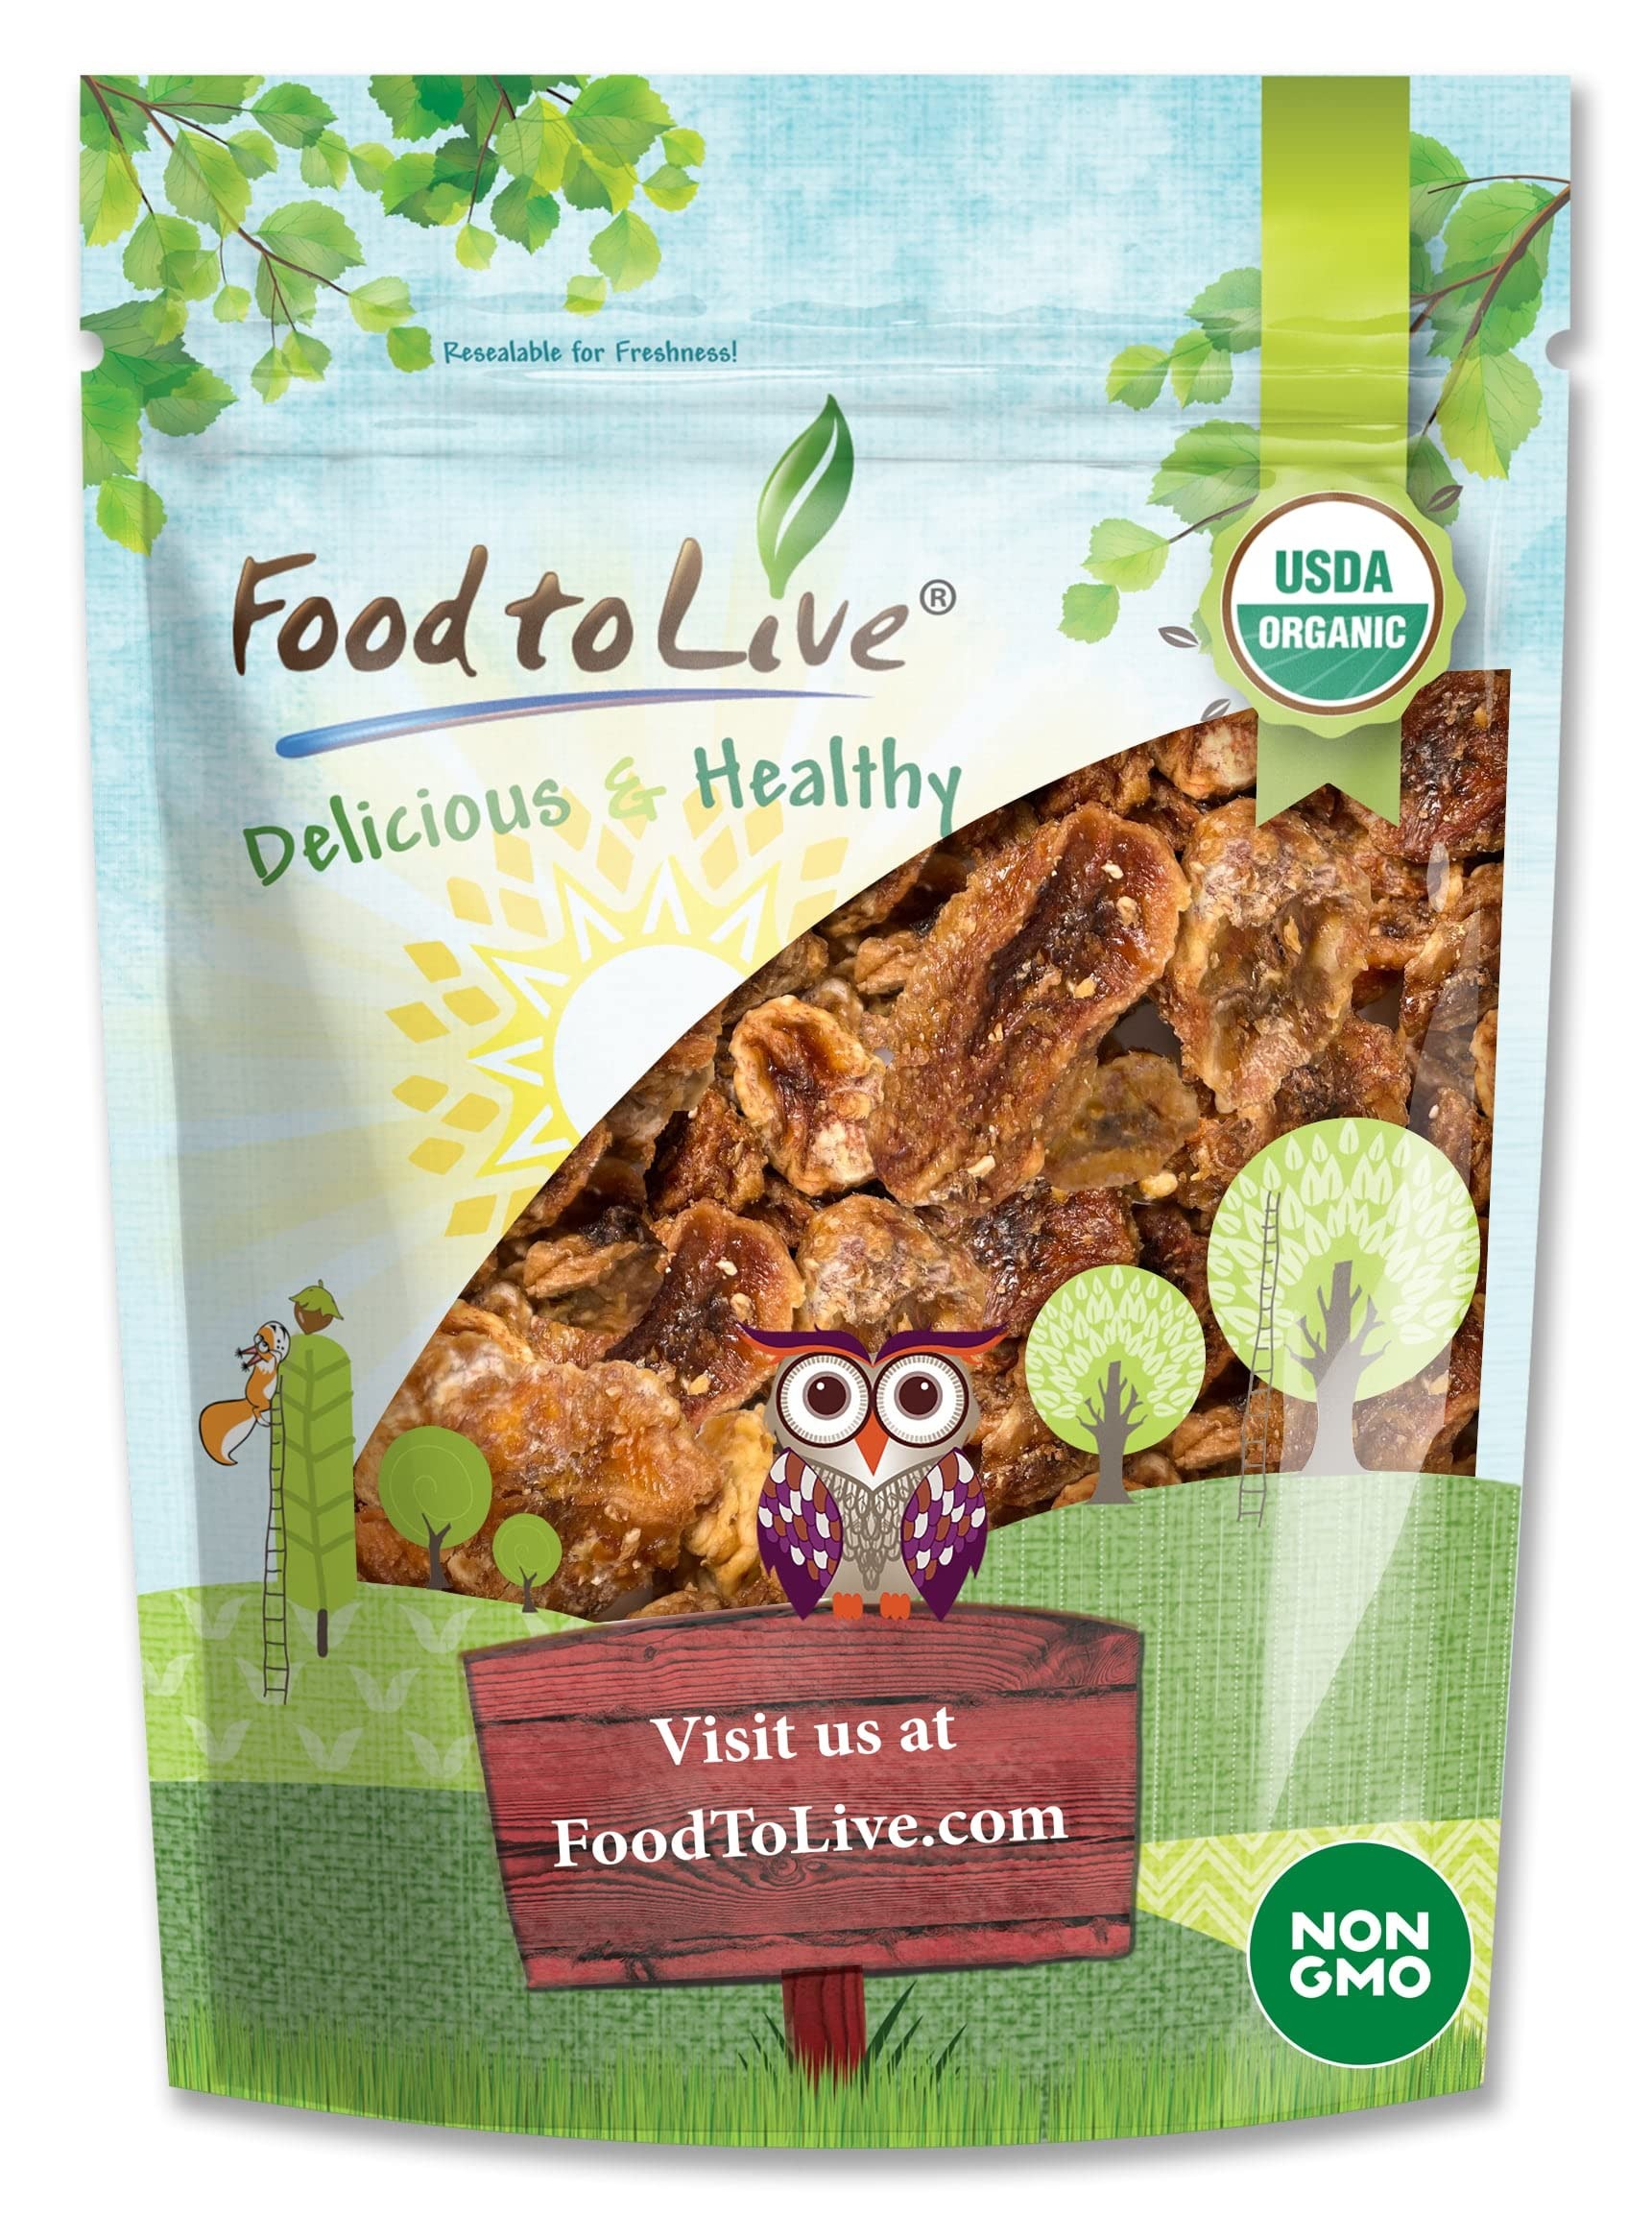
Item Name: Organic Dried Banana Slices, 12 Ounces – Non-GMO, Naturally Dried Ripe Bananas, Unsweetened, Unsulfured, Vegan, Bulk. Chewy Fruit Snack. High in Potassium, Fiber. Great for Granola, Yogurt, Smoothies
Bullet Point 1: ✔️ ORGANIC & NON-GMO: Organic Dried Banana Slices by Food to Live are USDA Organic and Non-GMO. Moreover, they are suitable for various meal plans including a Vegan diet.
Bullet Point 2: ✔️ SUN-DRIED RIPE BANANAS, UNSWEETENED, UNSULFURED: Dried under the sun with no artificial additives, ripe bananas obtain a delicious chewy texture and can be stored long-term. They are a raw product!
Bullet Point 3: ✔️ HIGHLY NUTRITIOUS: Organic Sun-Dried Bananas provide a lot of fiber, protein, and Potassium. They’re also a great source of vitamins A, B6, C, Magnesium, Iron, and Phosphorus.
Bullet Point 4: ✔️ GREAT AS A SNACK & INGREDIENT: Organic Dried Banana Slices are a wholesome sweet alternative to candies. Besides, you may use them as an ingredient in smoothies, baked goods, granola bars, or as a topping for ice cream, porridge, or yogurt.
Bullet Point 5: ✔️ HANDY PACKAGES: With Food to Live’s recyclable zip-lock packages you can easily enjoy a snack on the go.
Value: 12.0
Unit: Ounce

Price: 15.39